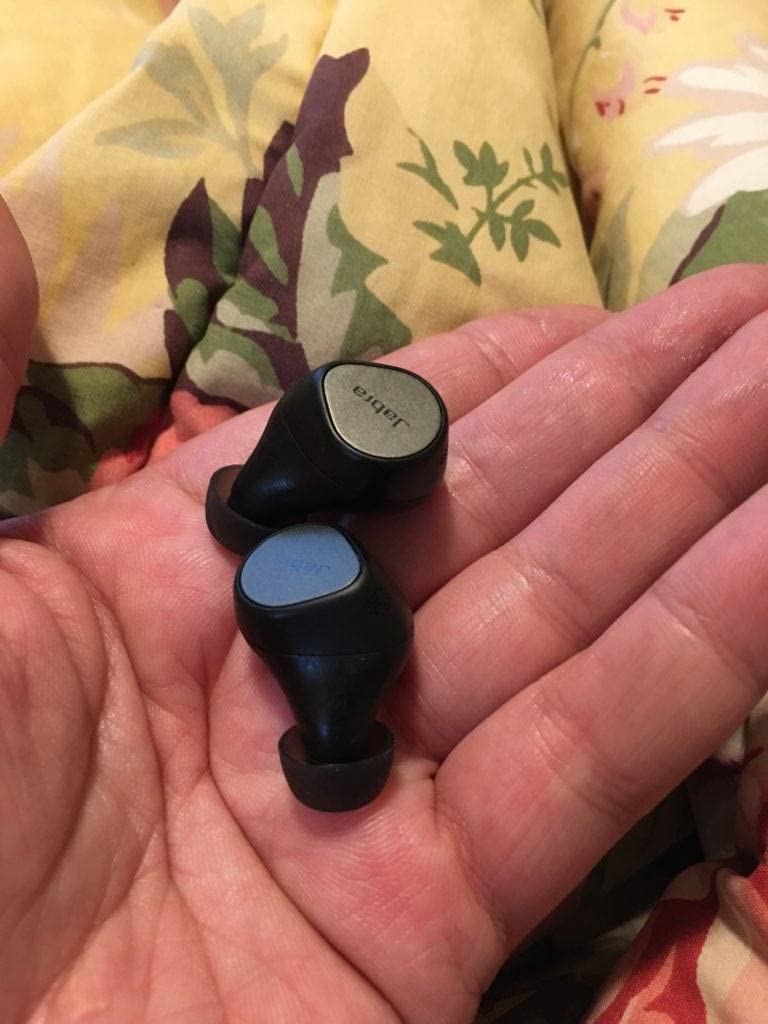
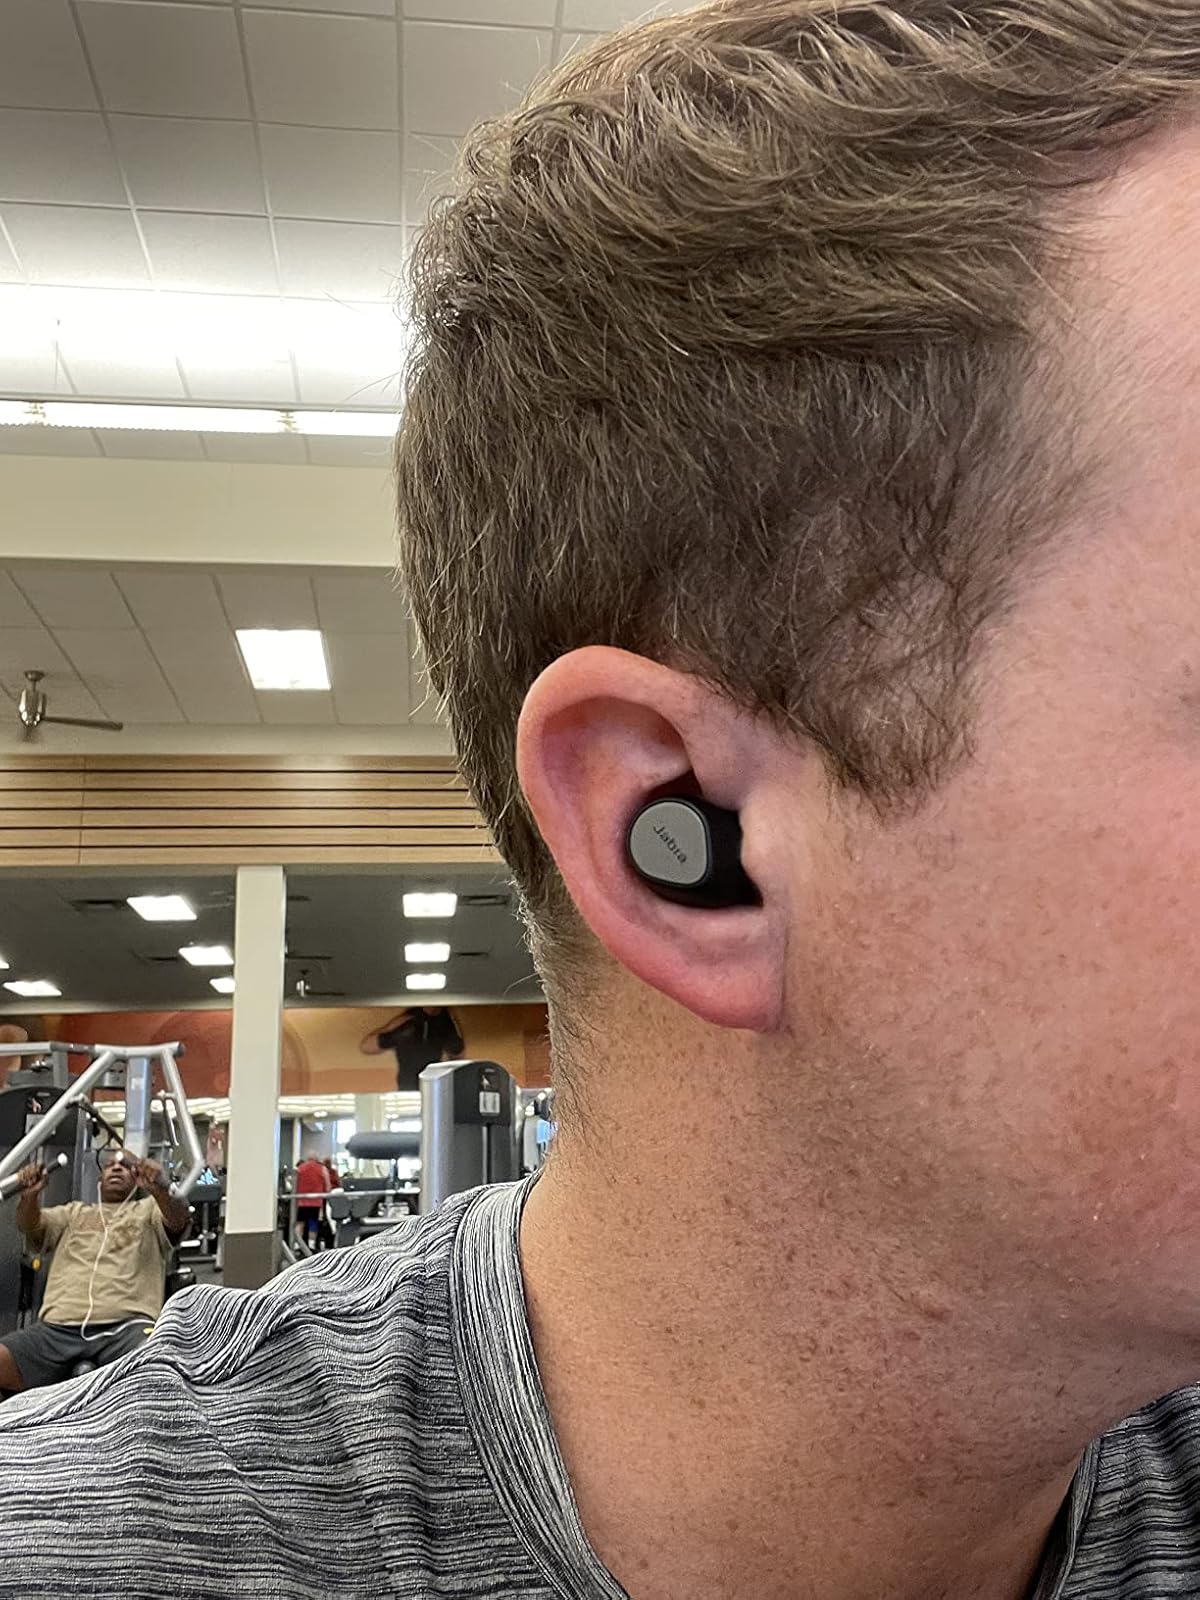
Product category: earbuds
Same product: yes